Henry Knighton

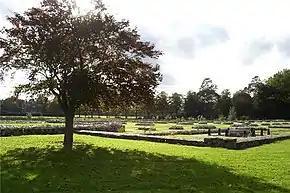
Abbey ruins St Mary of the Meadows

Henry Knighton (or Knyghton) (died c. 1396, in England) was an Augustinian canon at the abbey of St Mary of the Meadows, Leicester, England, and an ecclesiastical historian (chronicler). He wrote a history of England from the Norman conquest until 1396, thought to be the year he died.